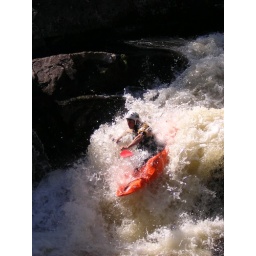
Summer white water kayaking in the aberfeldy area of Scotland. Great dam released rivers with National Kayak school.Highland perthshire